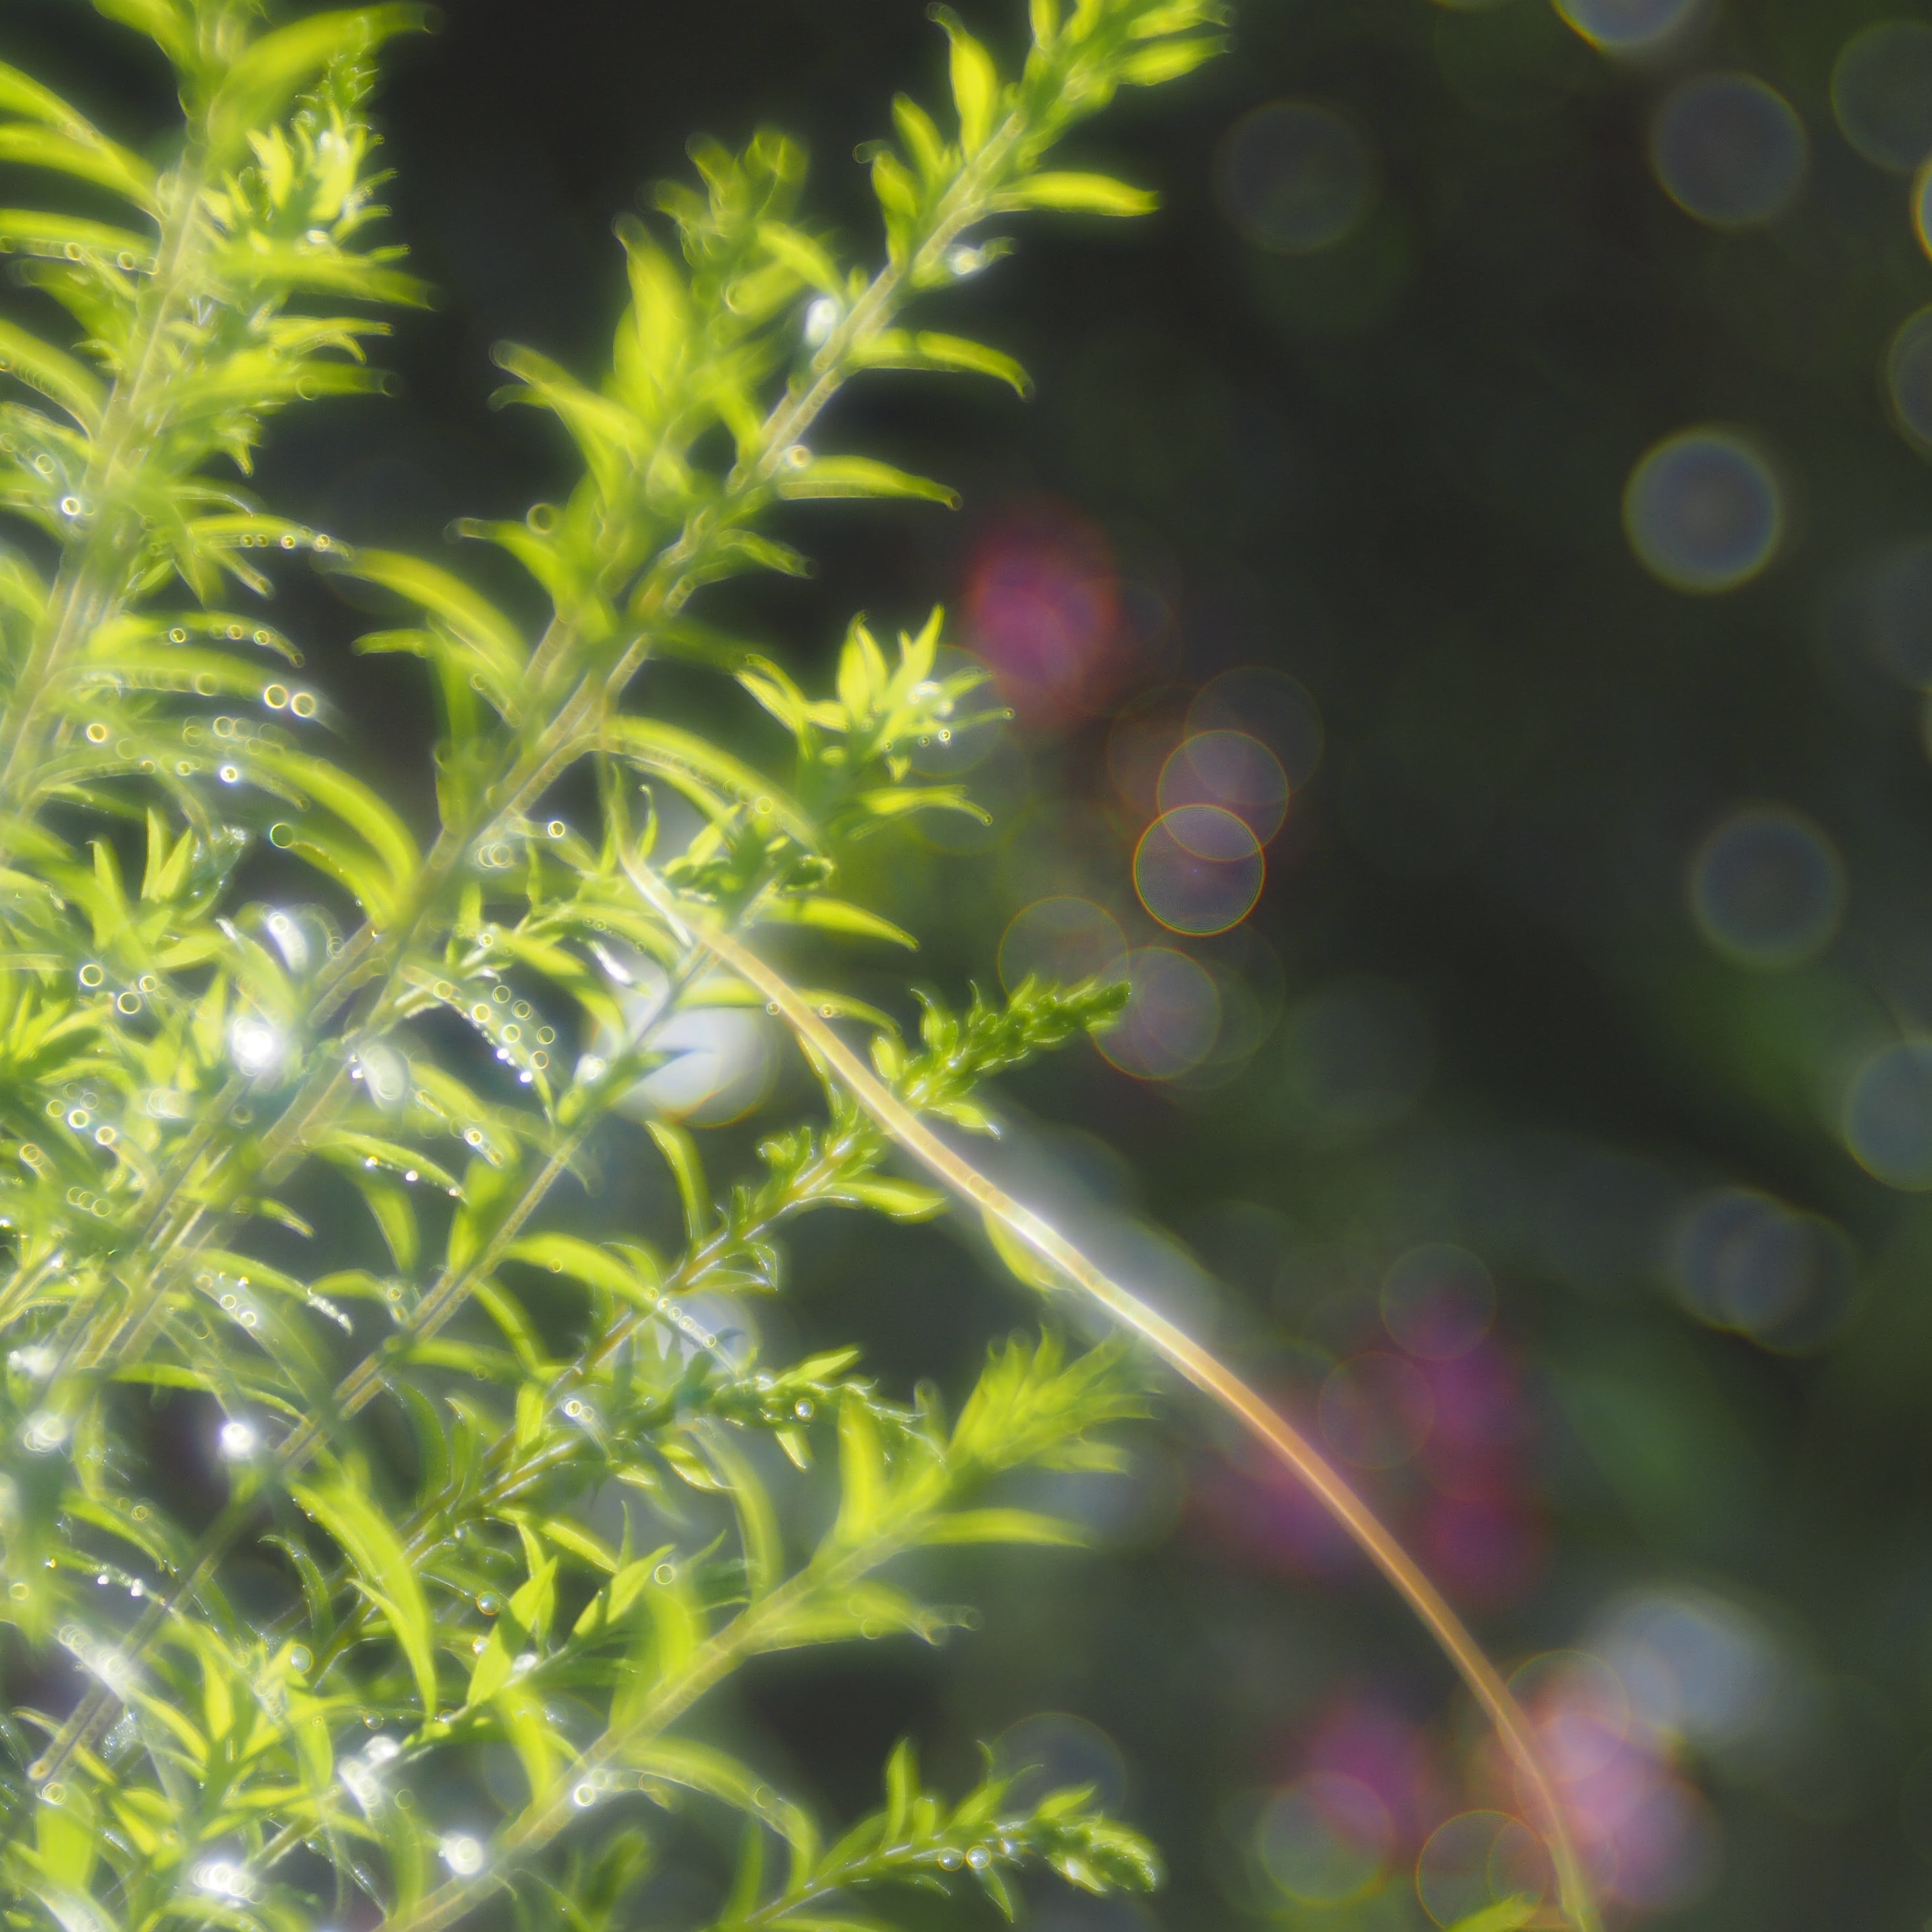
tree, grass, branch, plant, leaf, flower, green, herb, botany, flora, shrub, macro photography, flowering plant, meyer g rlitz, trio plan, soapbubble bokeh, plant stem, land plant